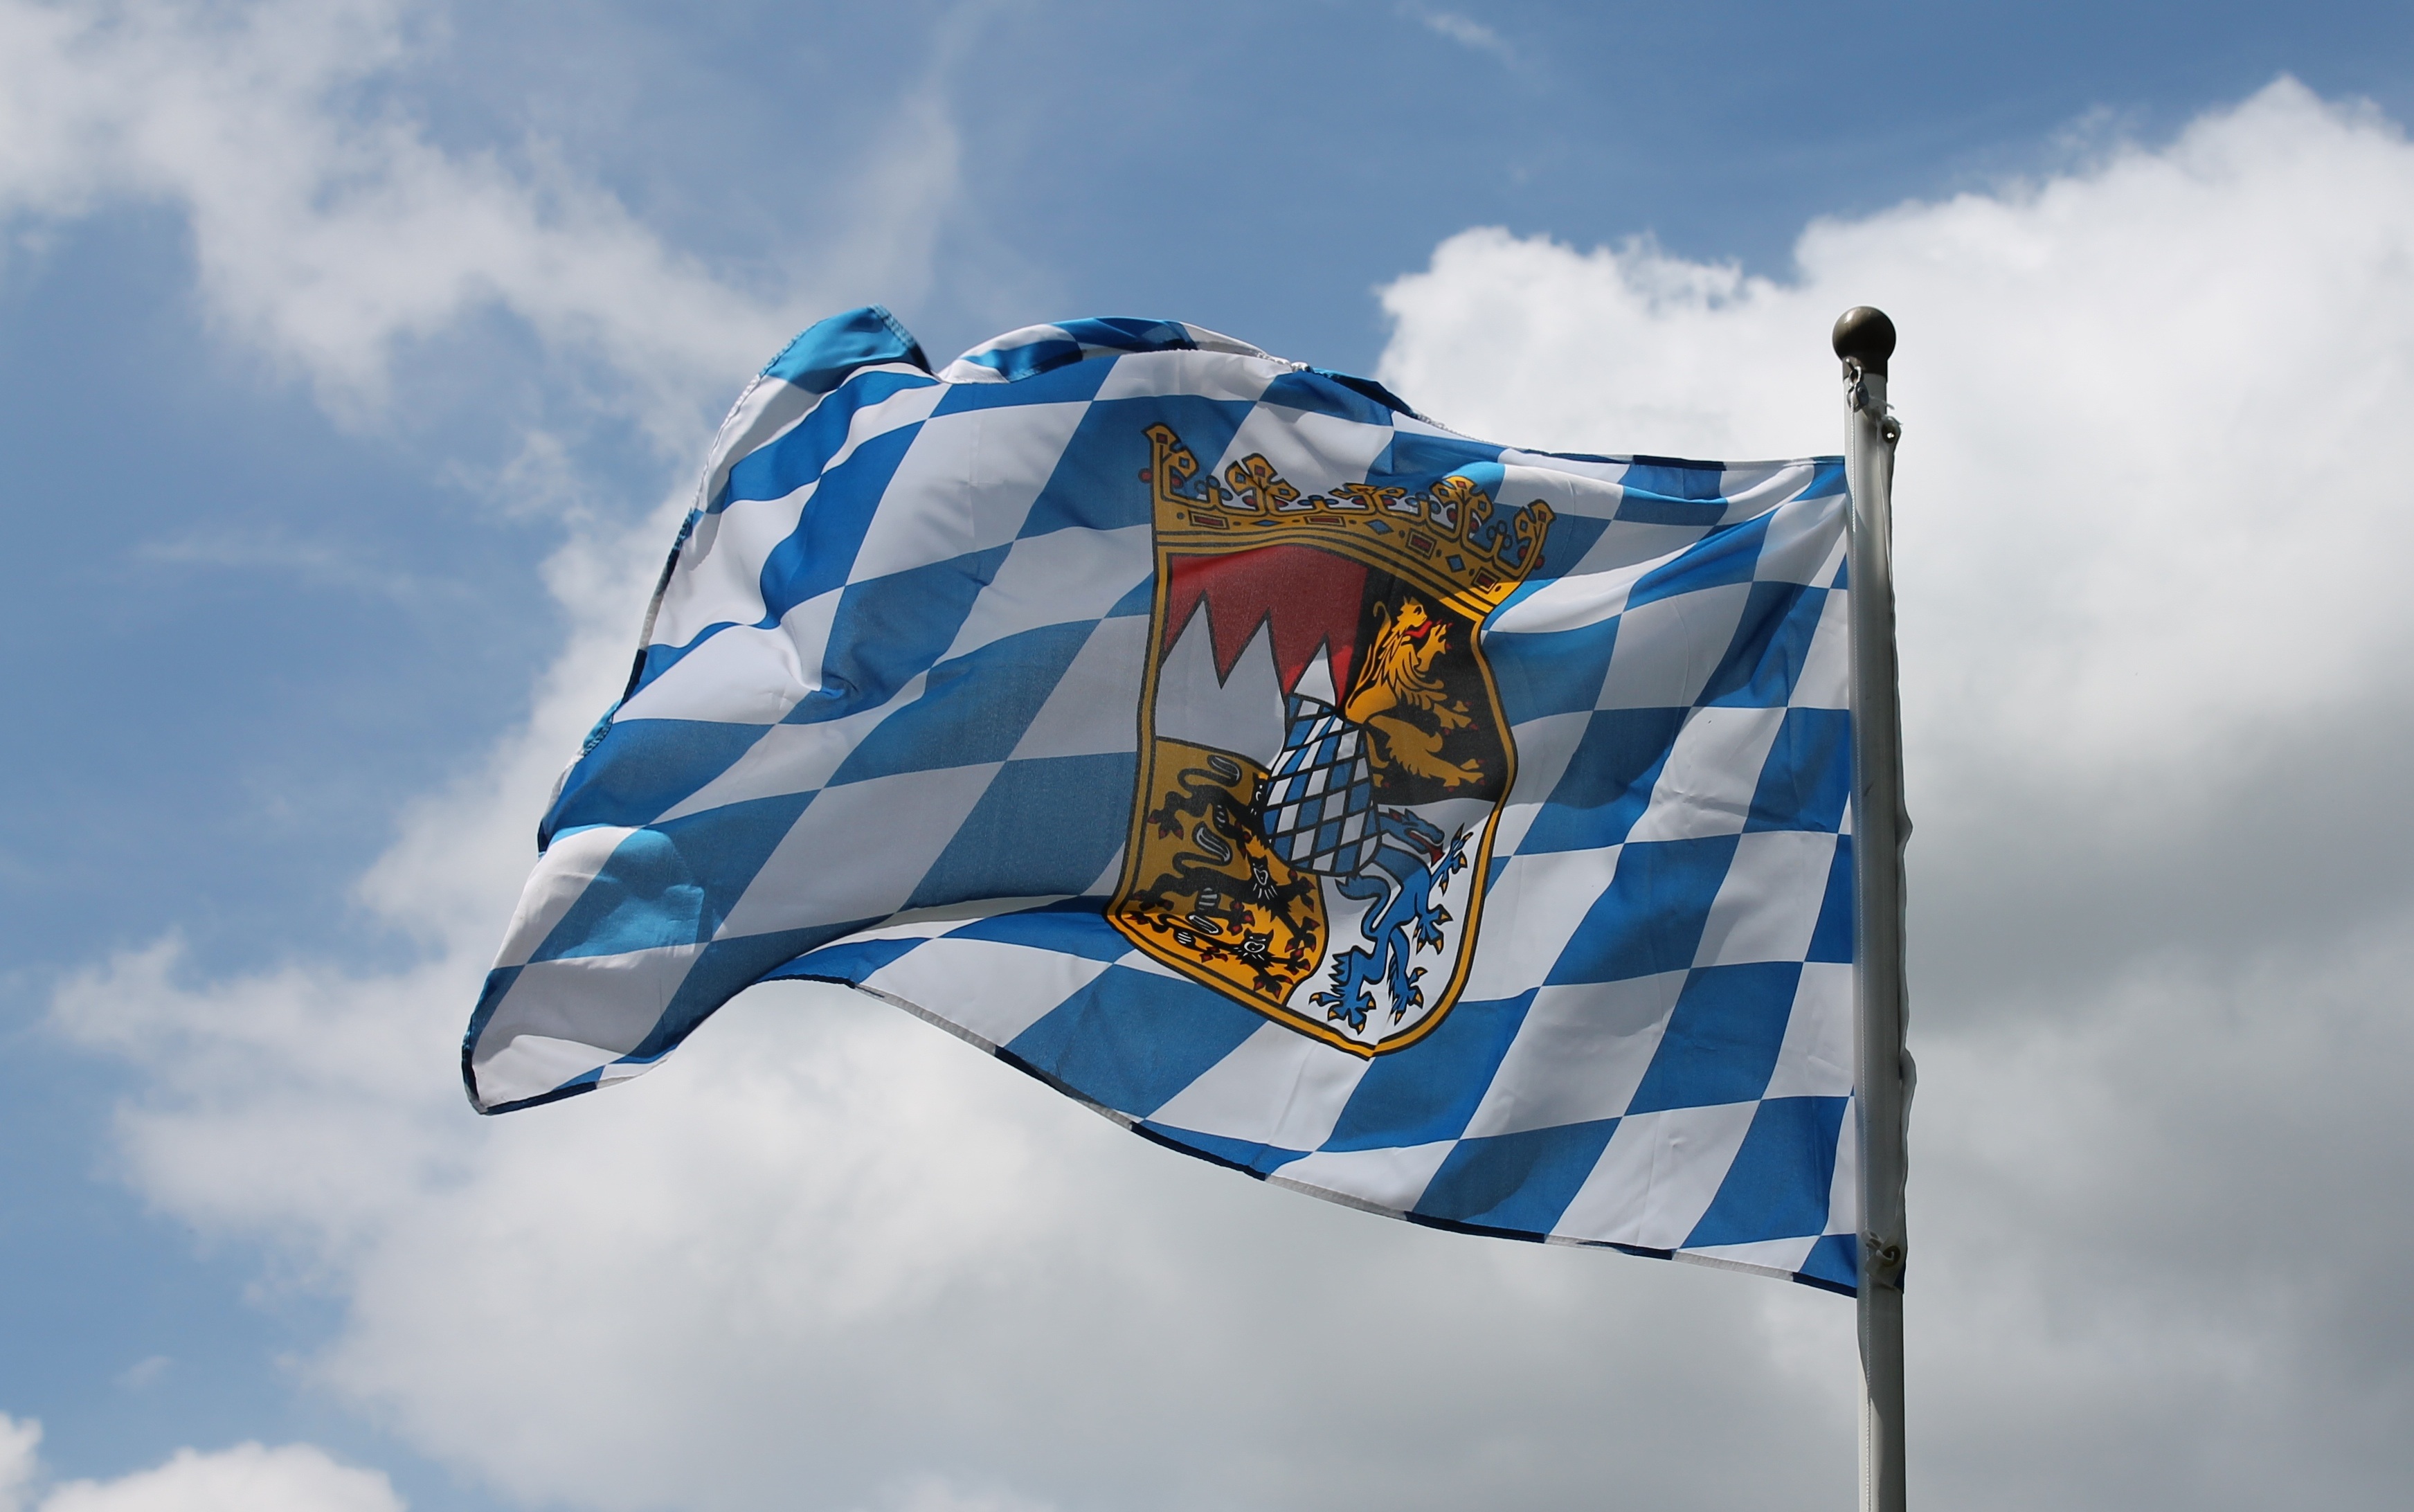
flag, blue, extreme sport, toy, sports, germany, bavaria, german, blow, flutter, bavarian, white blue, swiss francs, atmosphere of earth, windsports, kite sports